Military colours, standards and guidons

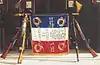
The

Given its Commonwealth heritage as a former British colony, the Indian Armed Forces sports colours which are equivalent to those used in the British military.